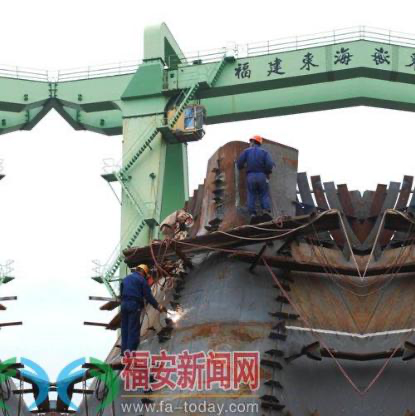
Objects in the image:
label: helmet
label: helmet